Naka-ku, Okayama

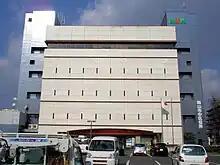
Naka ward office(RSK Media Com)

The wards of Okayama were established when Okayama became a city designated by government ordinance on April 1, 2009.